Willie Miller (basketball)

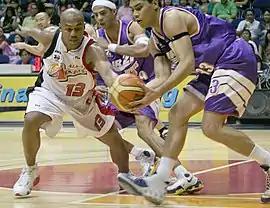
Miller contesting the ball with Air21's Ranidel de Ocampo

Willie once again played an all-around performance in the 2005–06 season. However, his stellar play could not lead the Phone Pals back to the finals of the Fiesta Conference. At the middle of the 2006 Philippine Cup, Miller was traded to the Alaska Aces as part of a big trade with the Phone Pals.